Abfraction

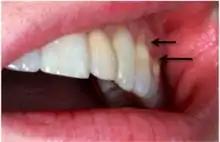
Clinical presentation of abfraction non-carious tooth tissue lesions on the cervical margins of upper left canine and premolar

Abfraction is a theoretical concept explaining a loss of tooth structure not caused by tooth decay (non-carious cervical lesions). It is suggested that these lesions are caused by forces placed on the teeth during biting, eating, chewing and grinding; the enamel, especially at the cementoenamel junction (CEJ), undergoes large amounts of stress, causing micro fractures and tooth tissue loss. Abfraction appears to be a modern condition, with examples of non-carious cervical lesions in the archaeological record typically caused by other factors.